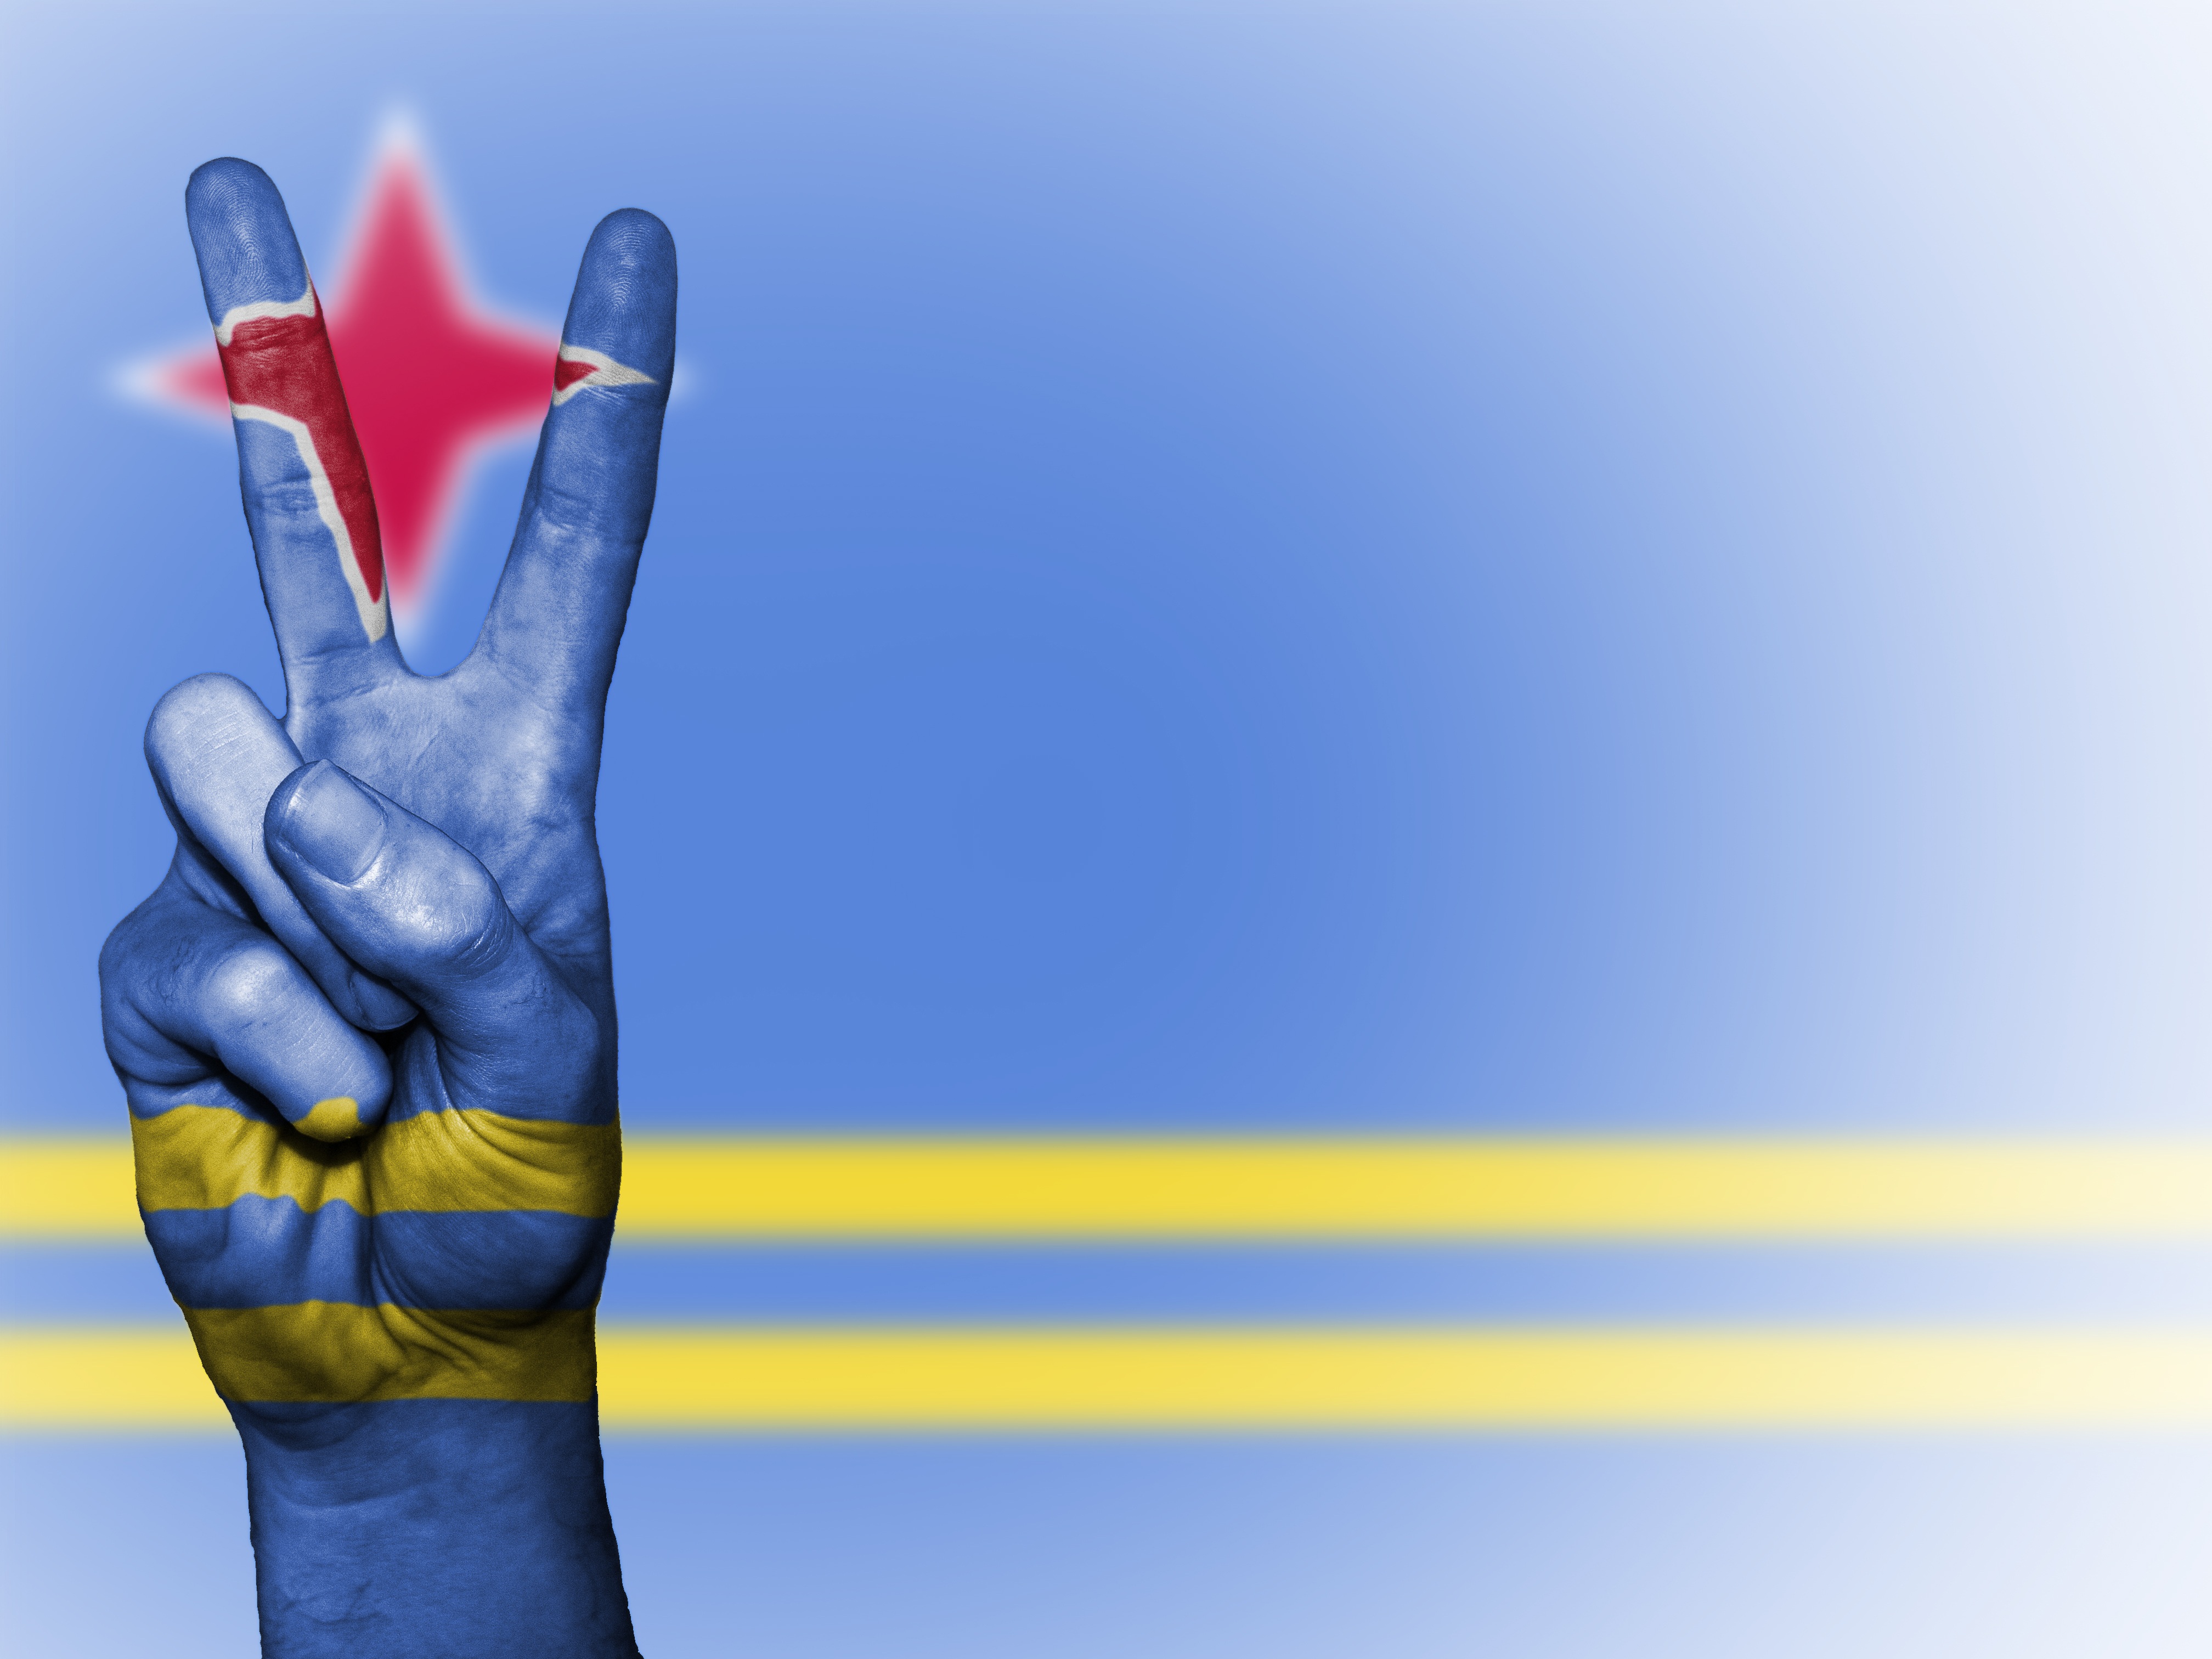
hand, country, travel, finger, symbol, banner, flag, peace, tourism, arm, human body, national, colors, background, graphic, state, organ, icon, aruba, thumb, ensign, sense, computer wallpaper